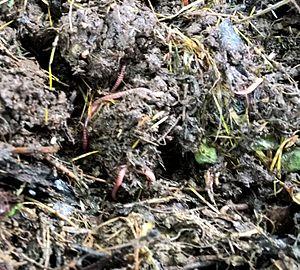
Vers rouges et fins - Longueur 5 à 10 cm, se multipliant dans un compostr
Le compostage est un processus biologique aérobie de conversion et de valorisation des matières organiques en un produit stabilisé, hygiénique, semblable à un terreau, riche en composés humiques et minéraux, le compost. Le compostage peut être réalisé dans des composteurs à l'échelle d'un foyer, de quelques foyers ; à une plus grande échelle il est possible de le pratiquer sur des parcelles de terres agricoles pour convertir les fumiers, ou encore dans des plates-formes pour convertir les déchets ménagers et les chutes de biomasse. Le compostage peut être un moyen de traiter tout ou une partie des biodéchets des villes, notamment dans les pays en développement.